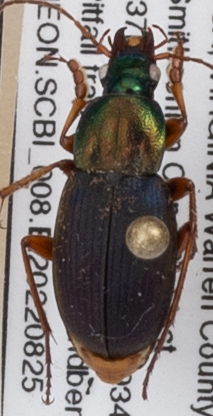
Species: Chlaenius emarginatus
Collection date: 2022-08-25
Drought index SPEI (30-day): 1.082
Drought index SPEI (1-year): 0.9
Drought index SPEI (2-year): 0.8